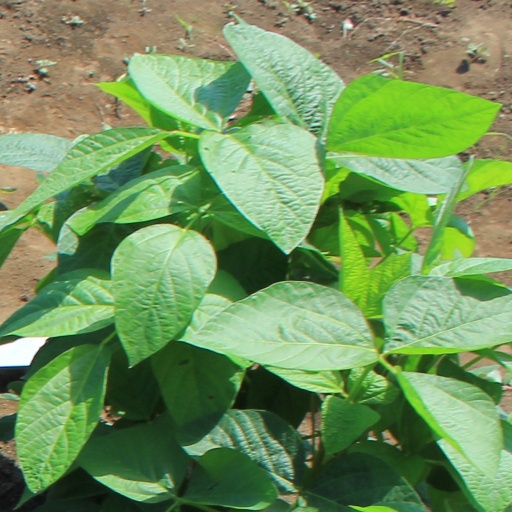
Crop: soybean